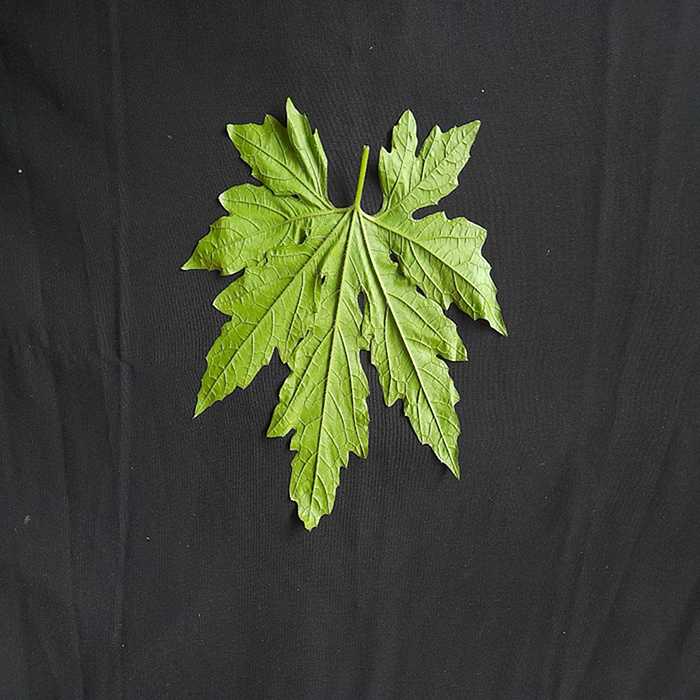
Plant: Bitter Gourd
Label: Fresh leaf